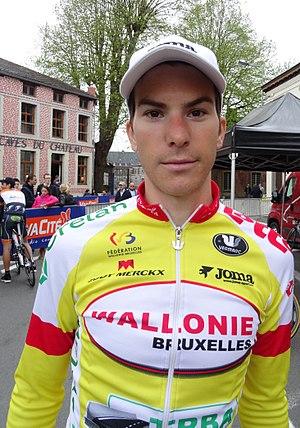
Triptyque des Monts et Châteaux 2014, étape 3, 6 avril 2014, départ de Belœil. Depicted person&#58
Julien Stassen est un coureur cycliste belge, professionnel de 2013 à 2018.
La saison 2014 de l'équipe cycliste Wallonie-Bruxelles est la quatrième de cette équipe.